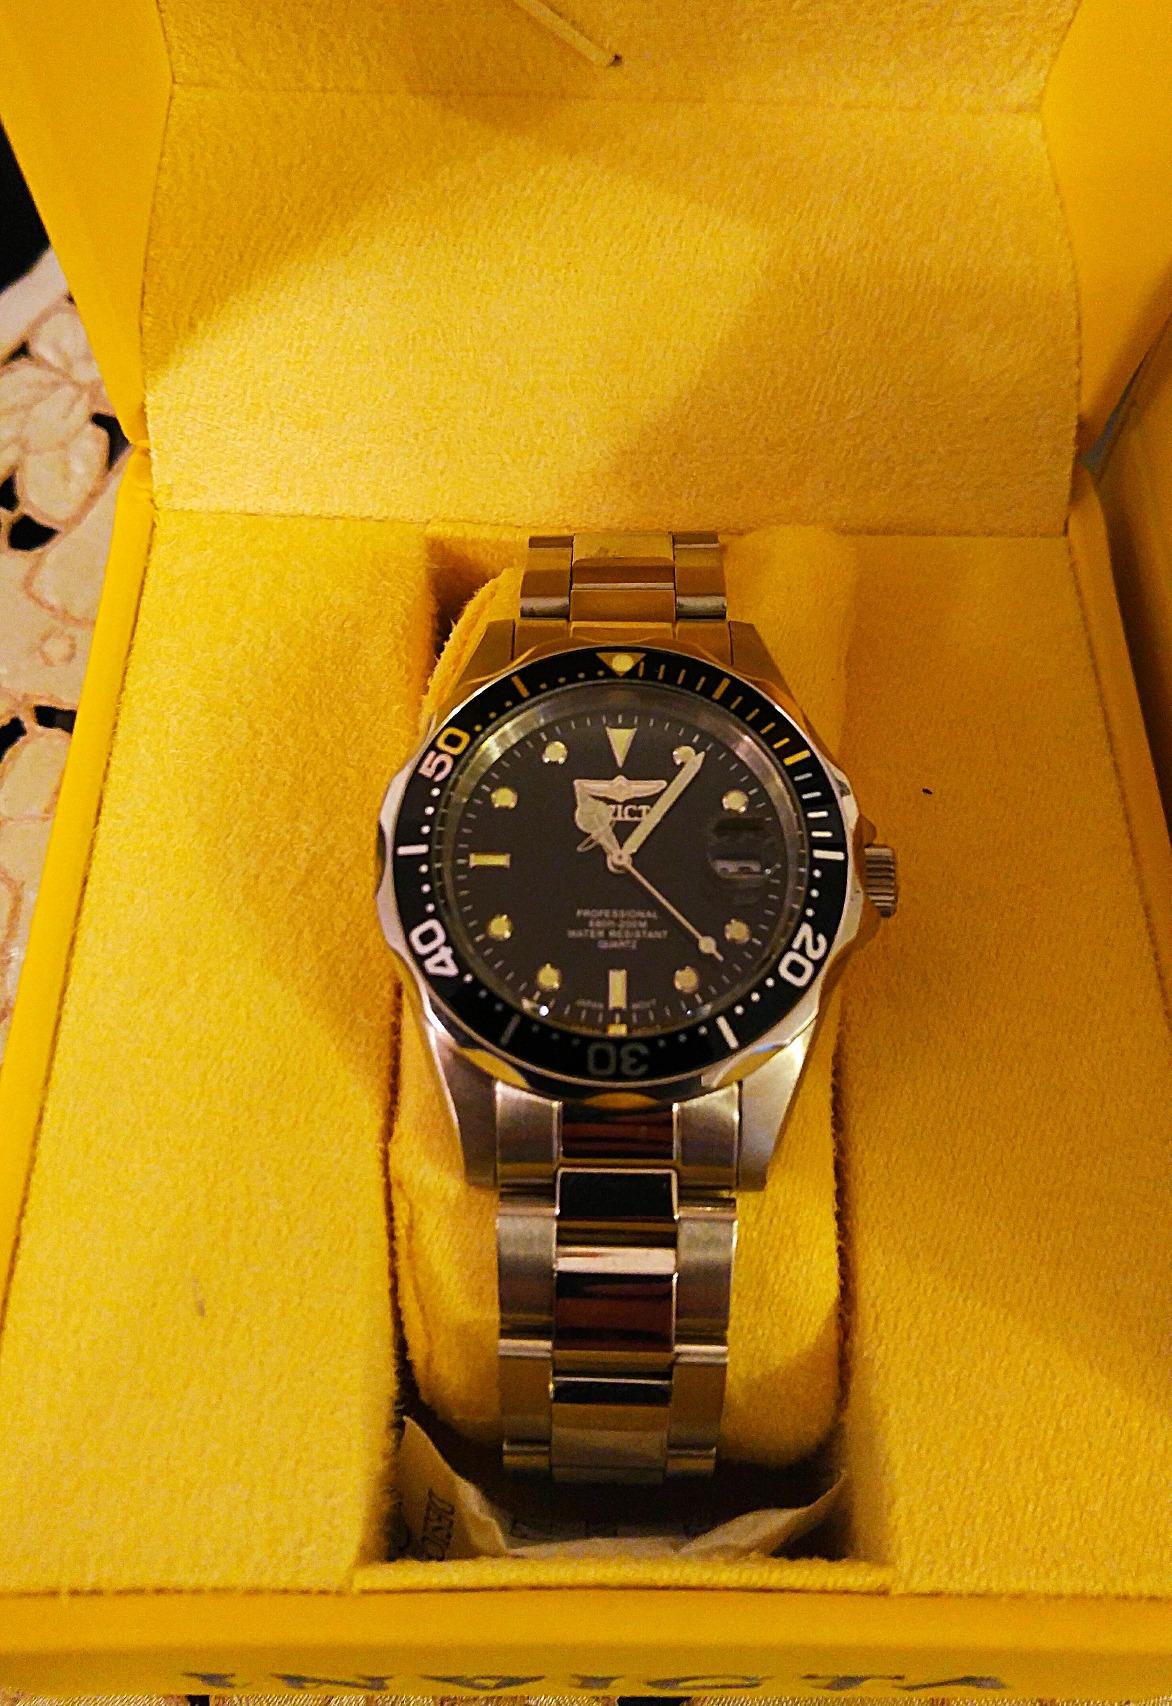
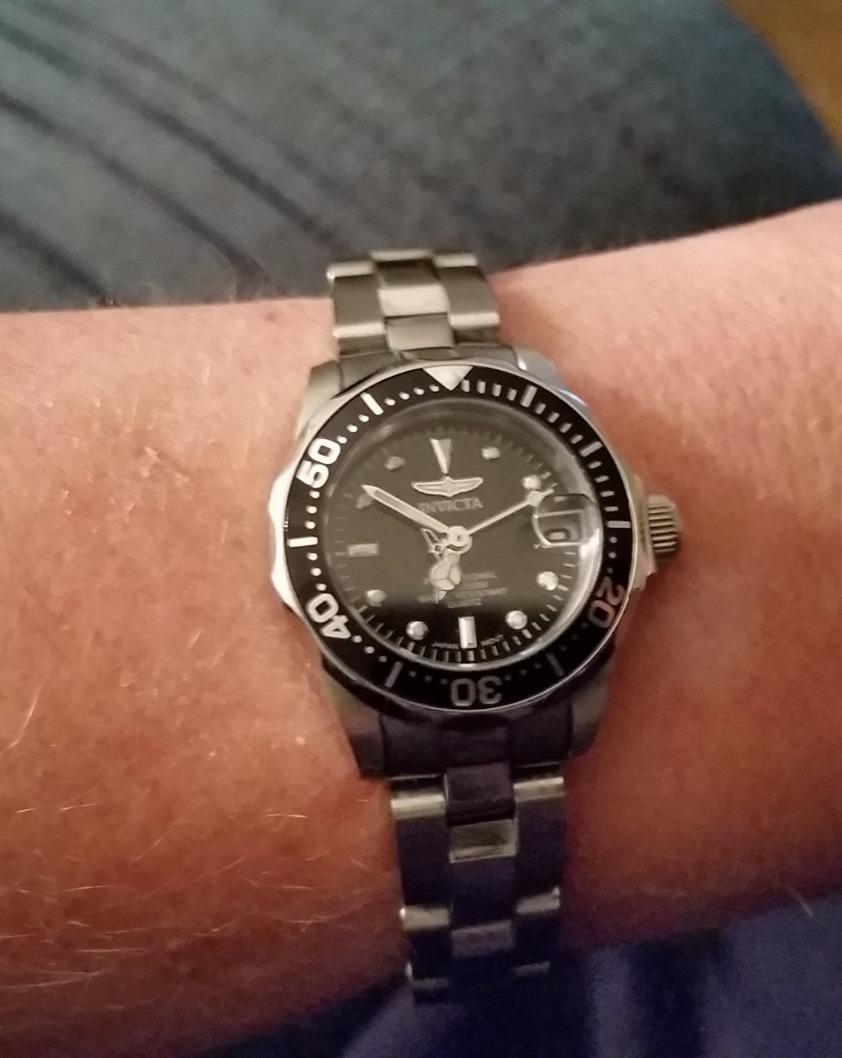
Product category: accessories_watch
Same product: yes